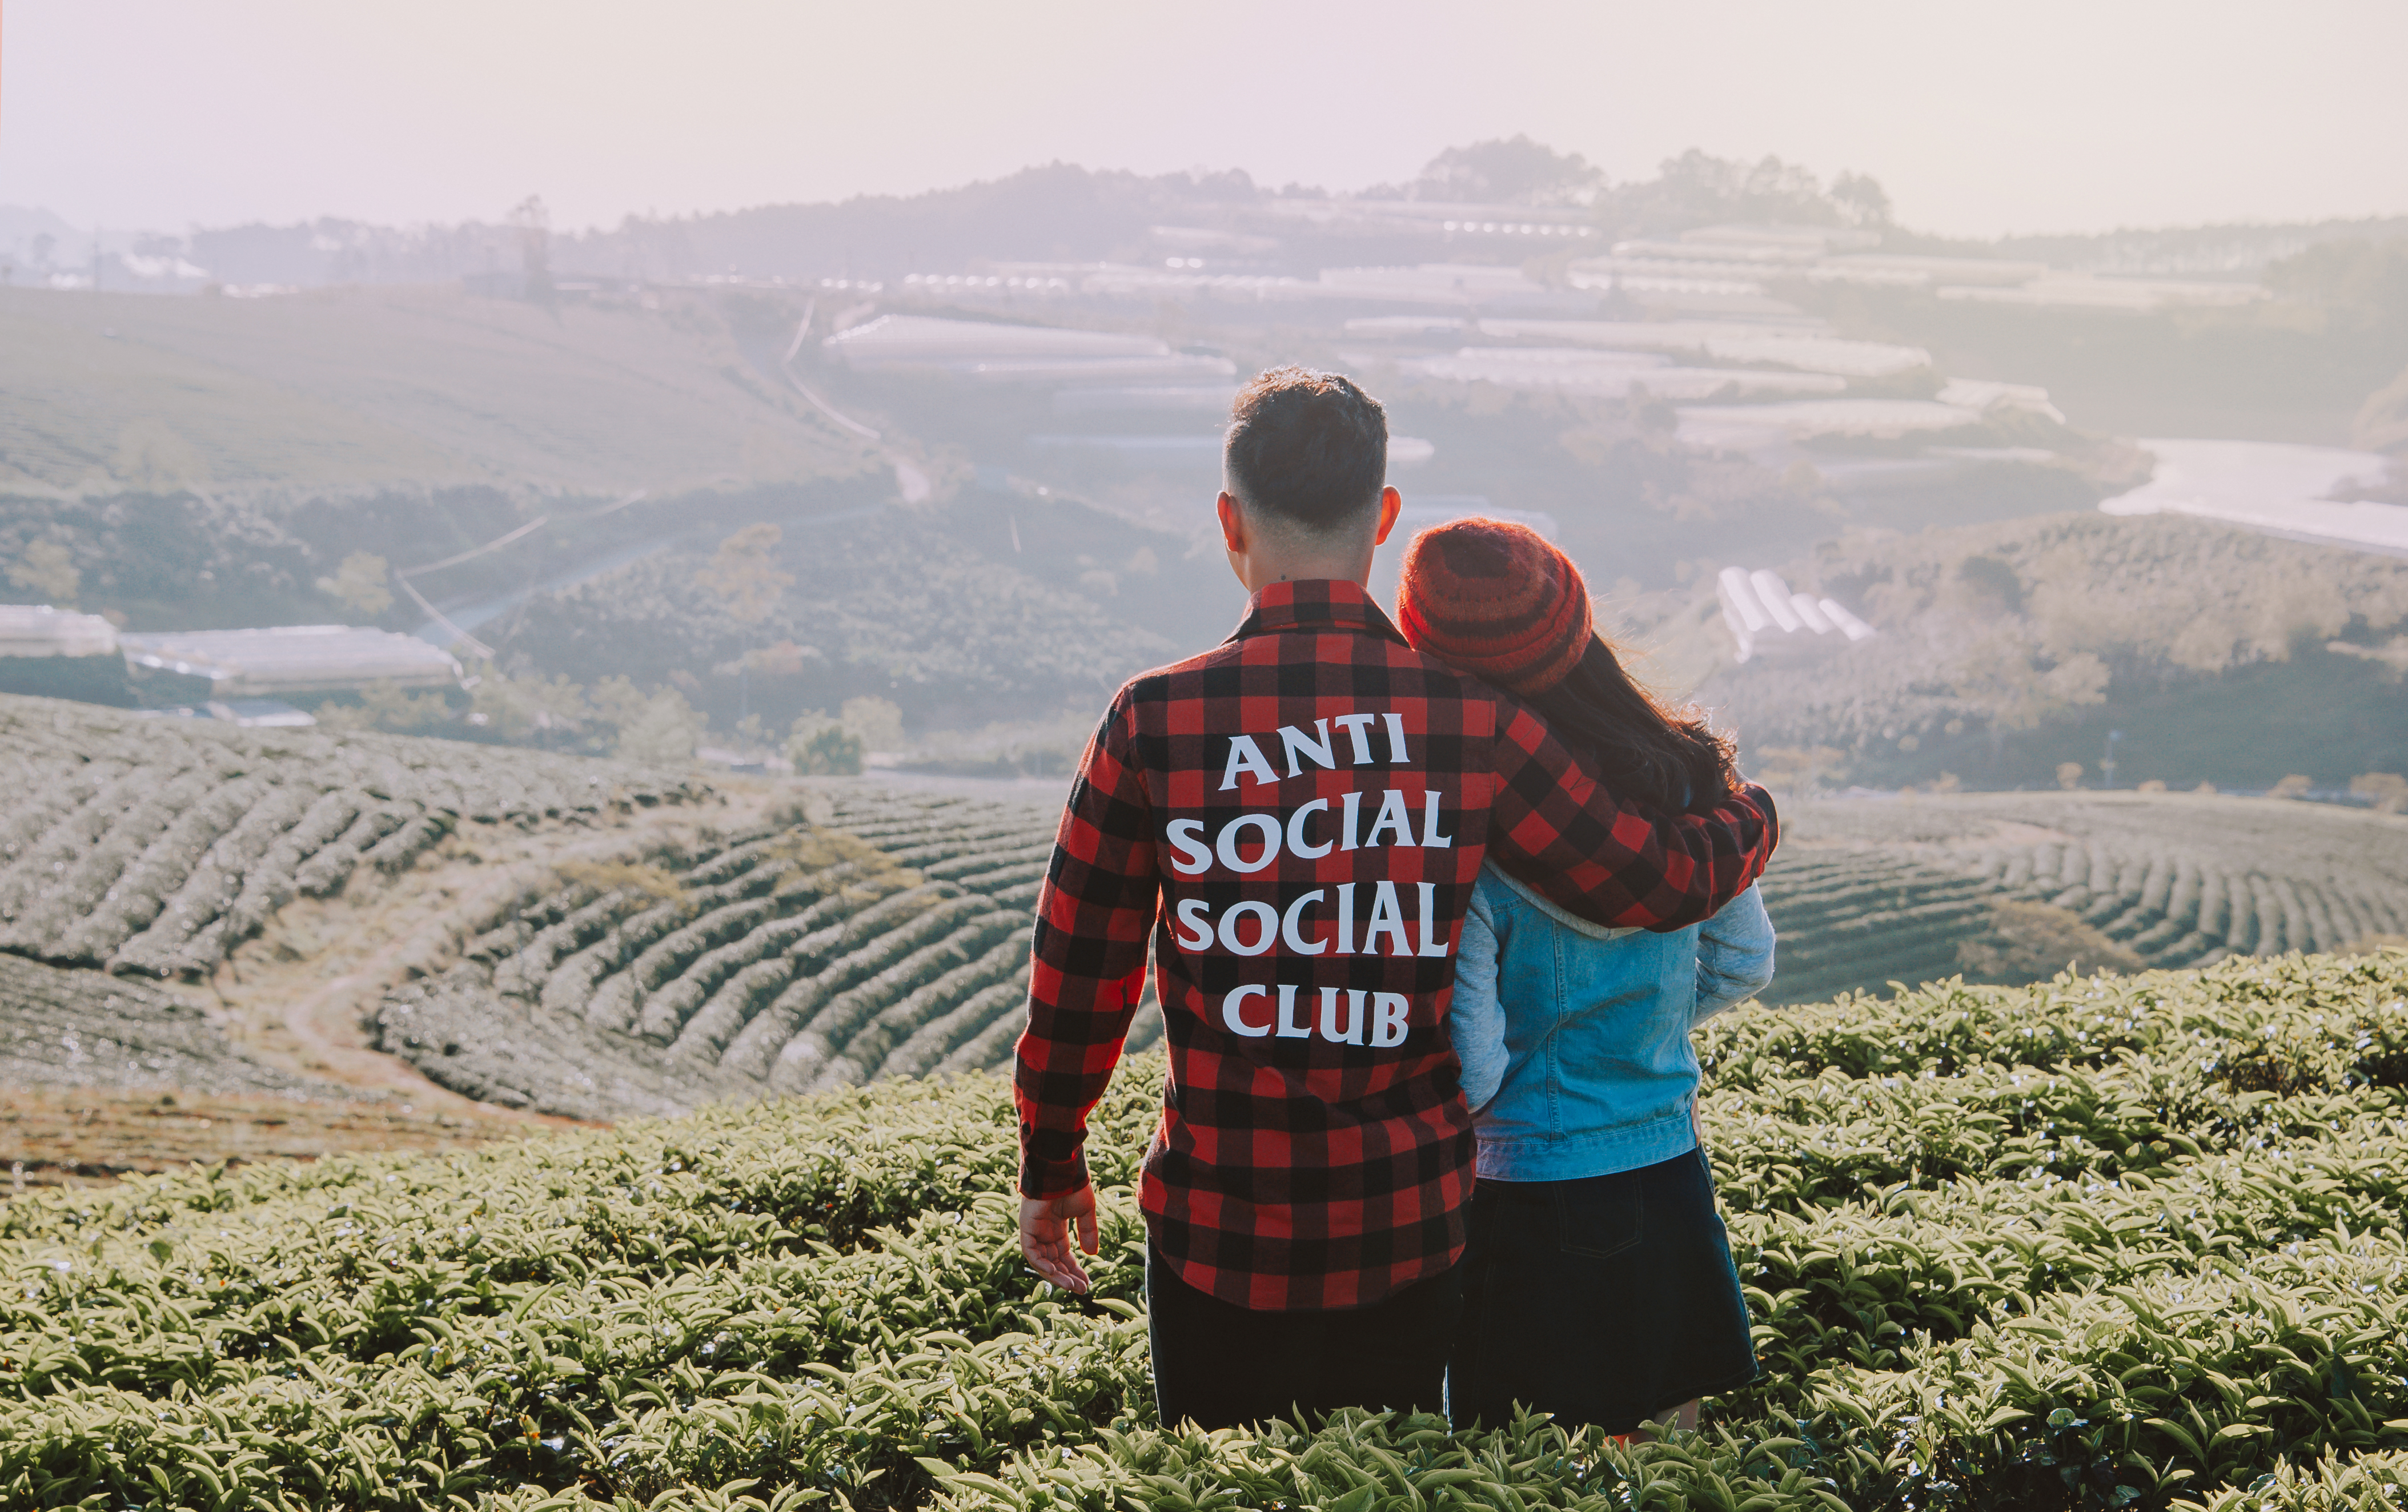
nature, plant, tree, leaf, landscape, green, sunlight, mountainous landforms, field, agriculture, mountain, sky, tourism, hill, rural area, hill station, travel, grass, farm, crop, vacation, recreation, fun, plantation, grass family